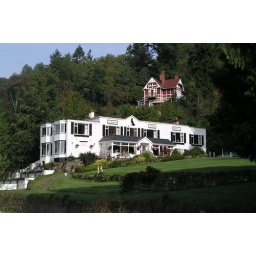
The wooden house overlooking the hotel below, was transported from the ideal Home exhibition in 1912